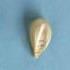
Maize quality: Good